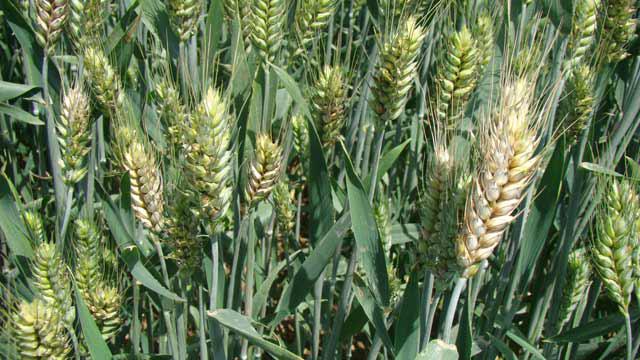
Plant: Wheat
Disease: wheat head scab